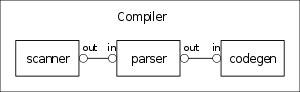
ArchJava est un langage de programmation par composant reposant sur une couche Java. Il est conçu avec l'idée de regrouper le formalisme d'un ADL et l'implémentation réel du programme.